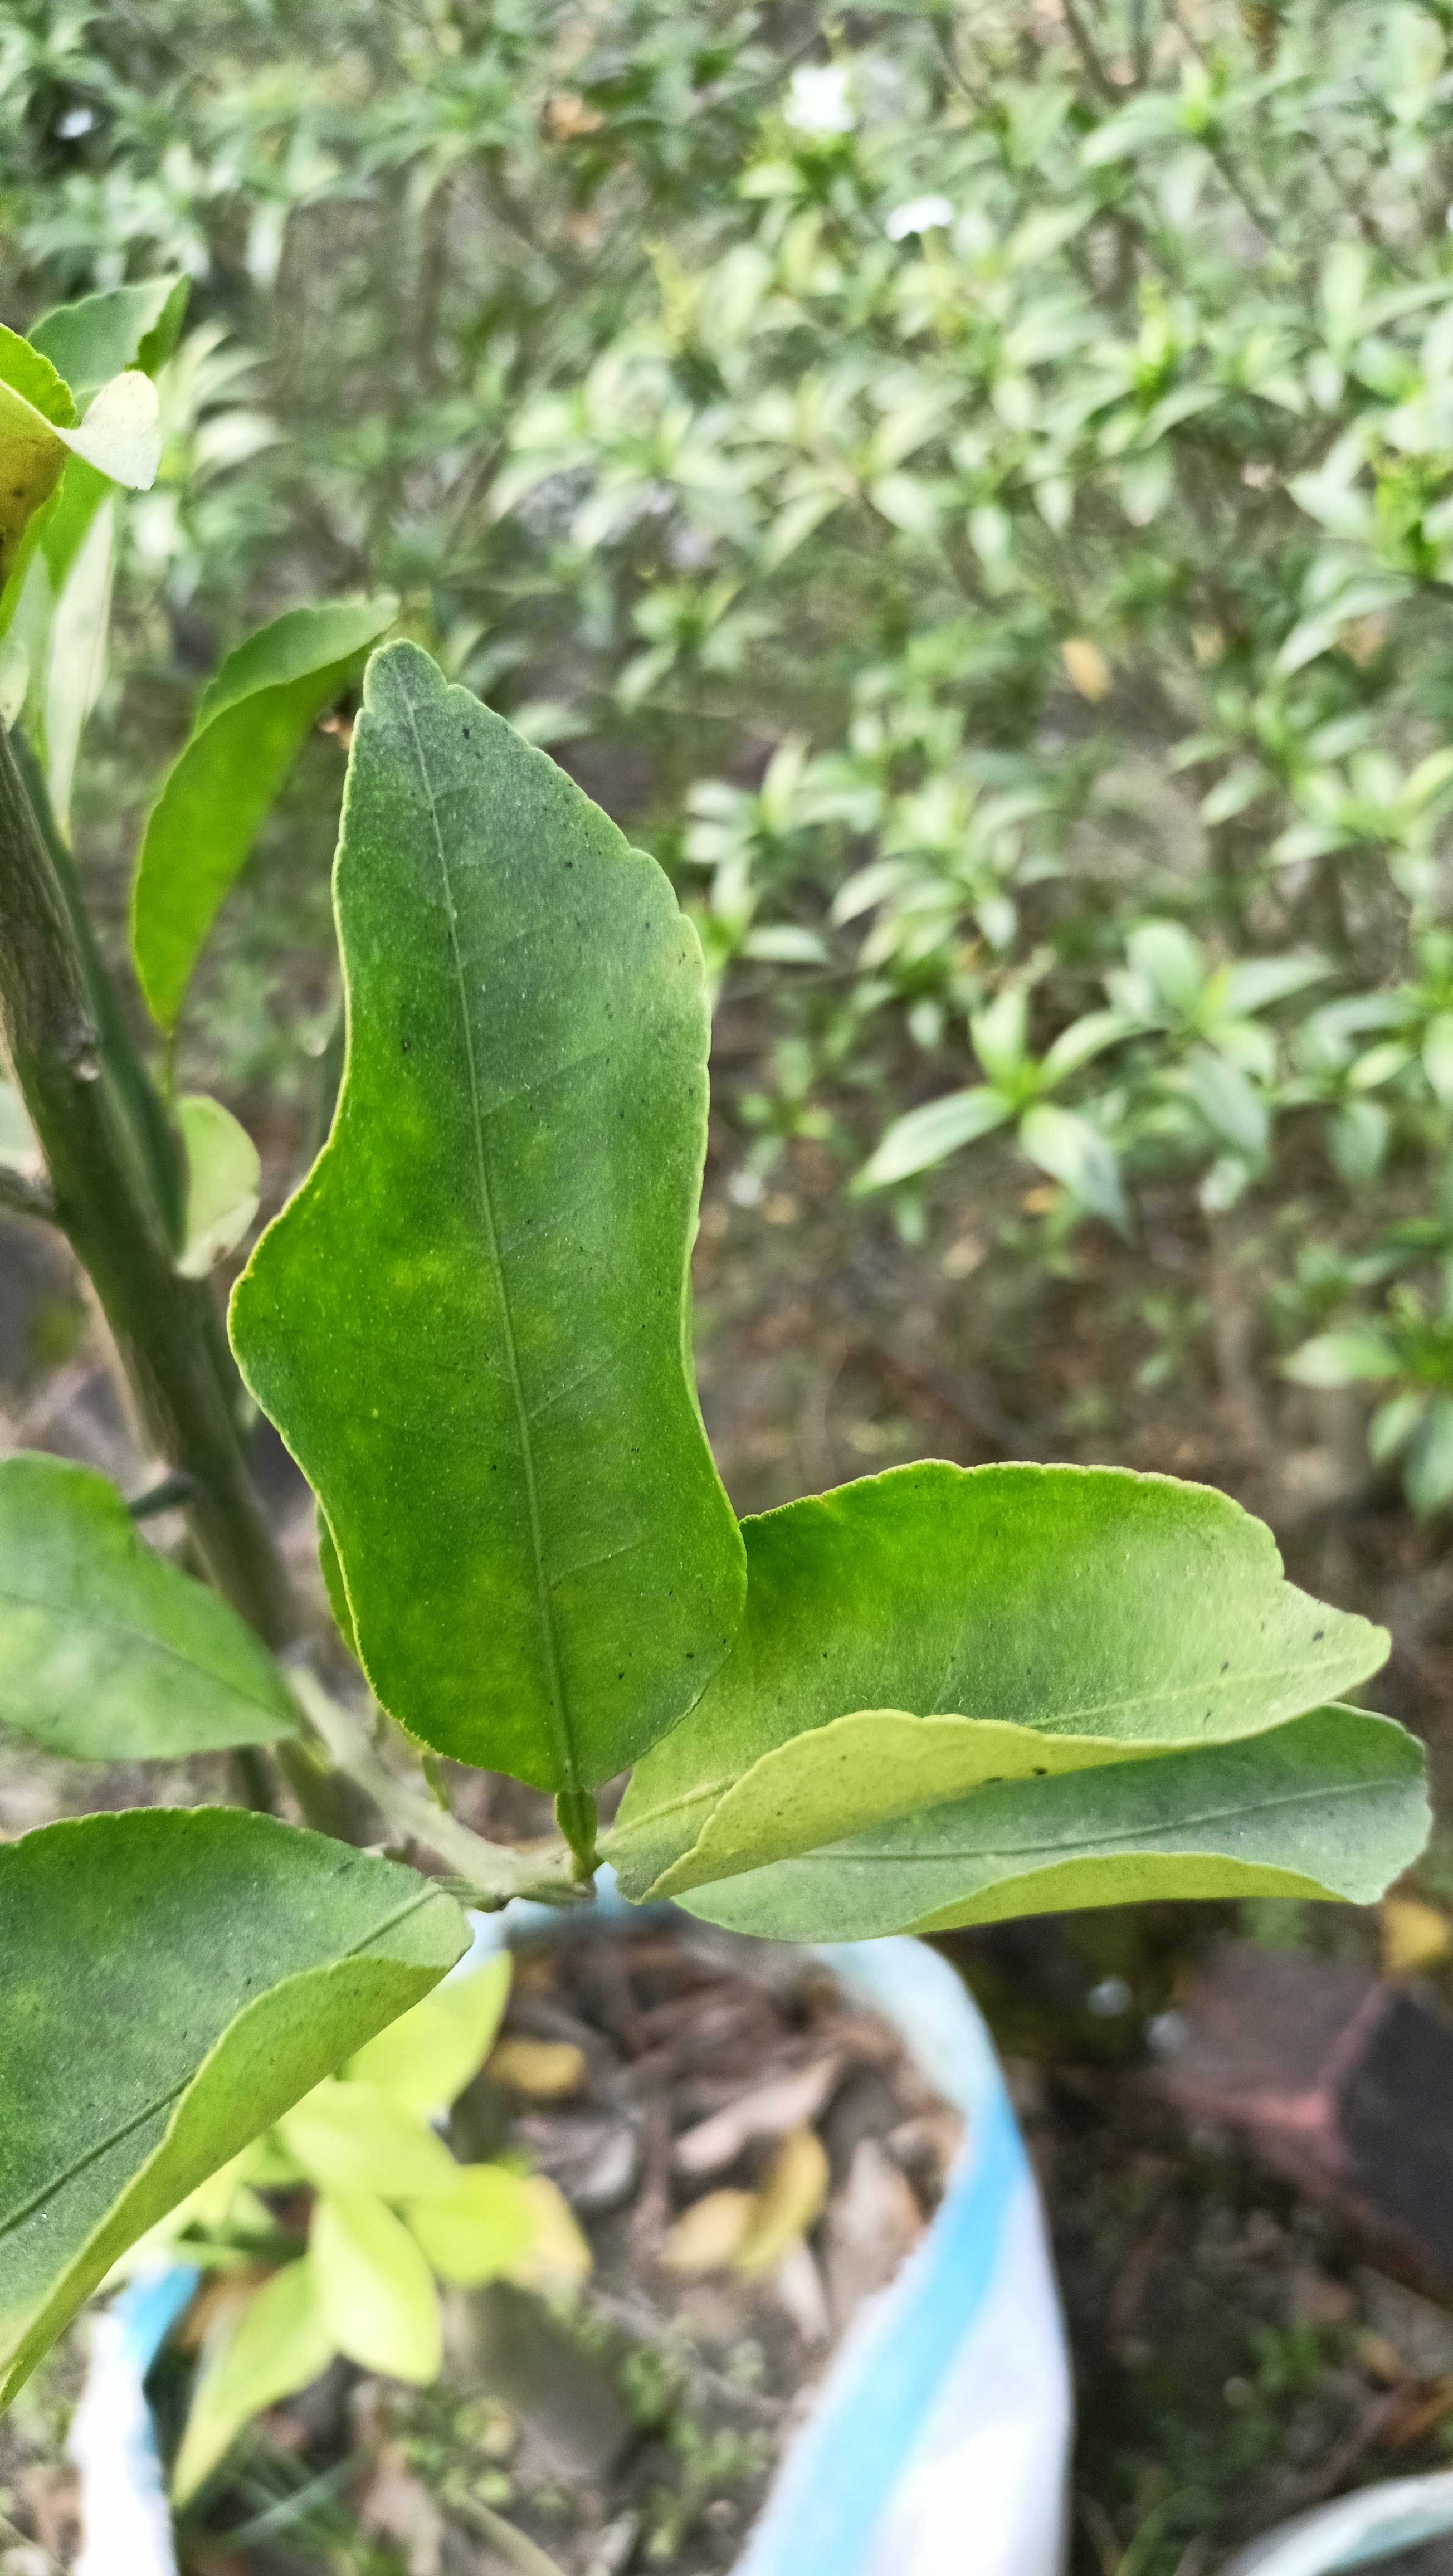
Mandarin leaf variety: Darjeling